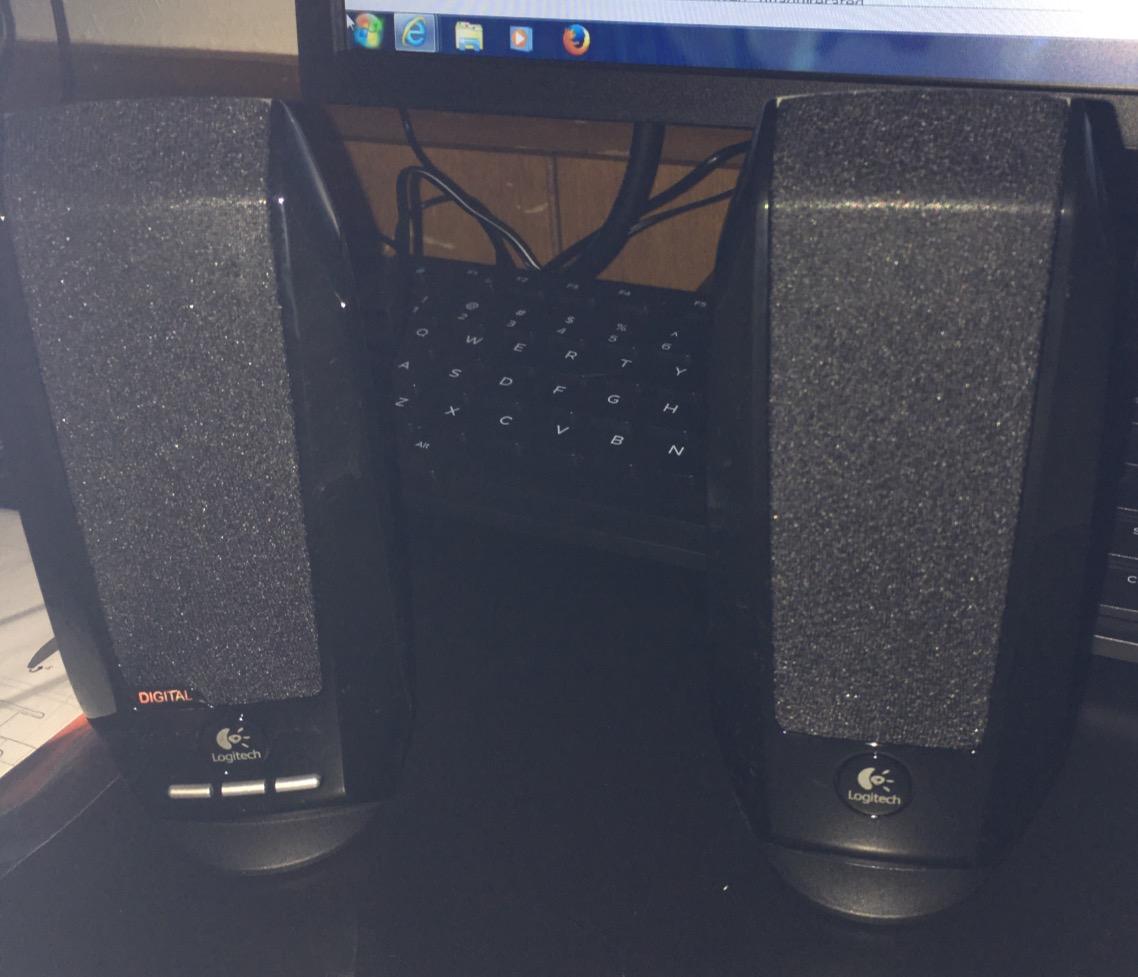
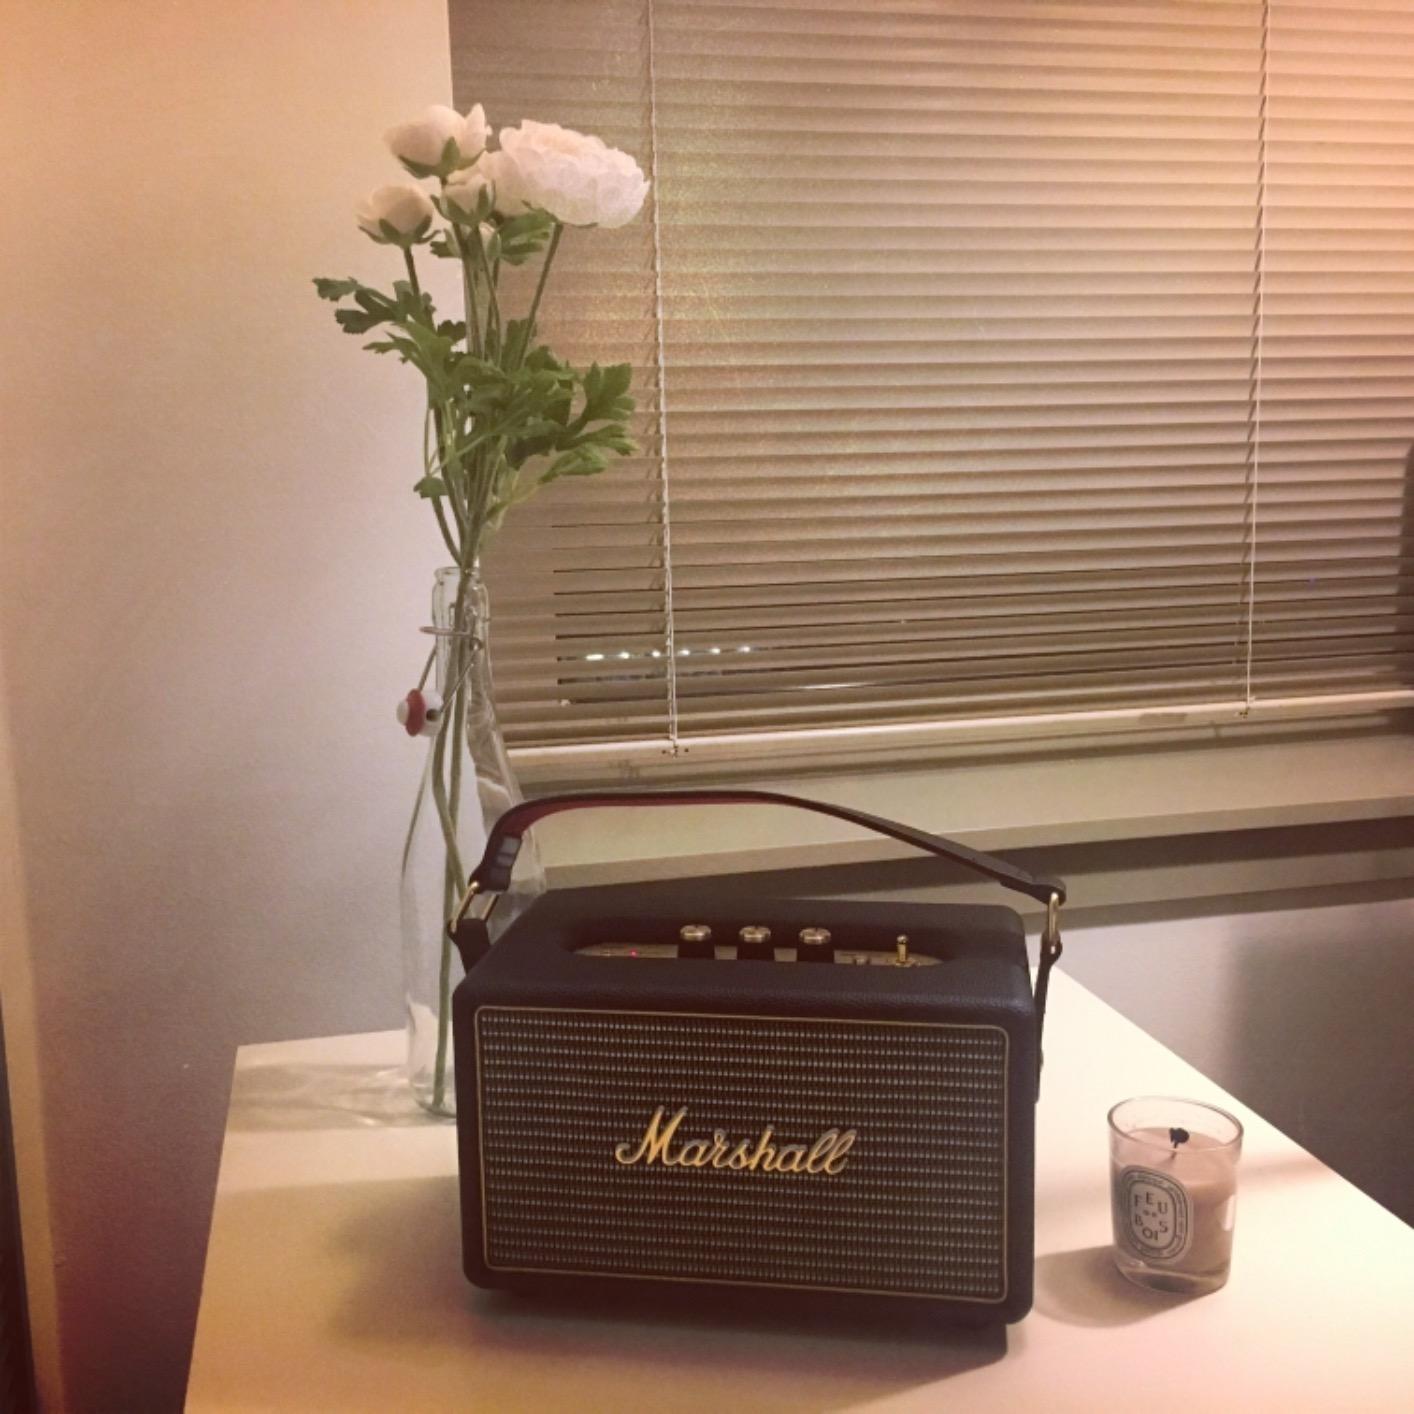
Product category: speaker
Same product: no